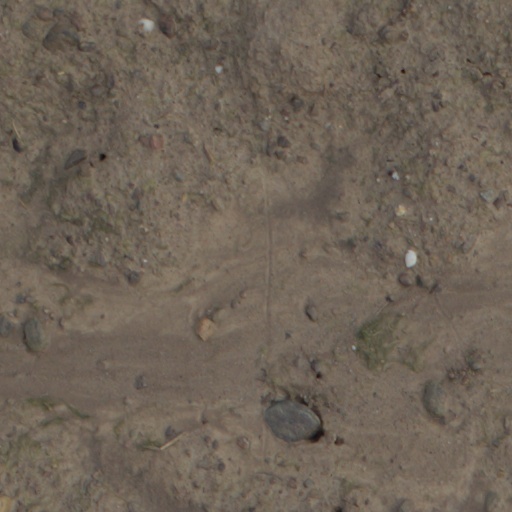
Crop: wheat